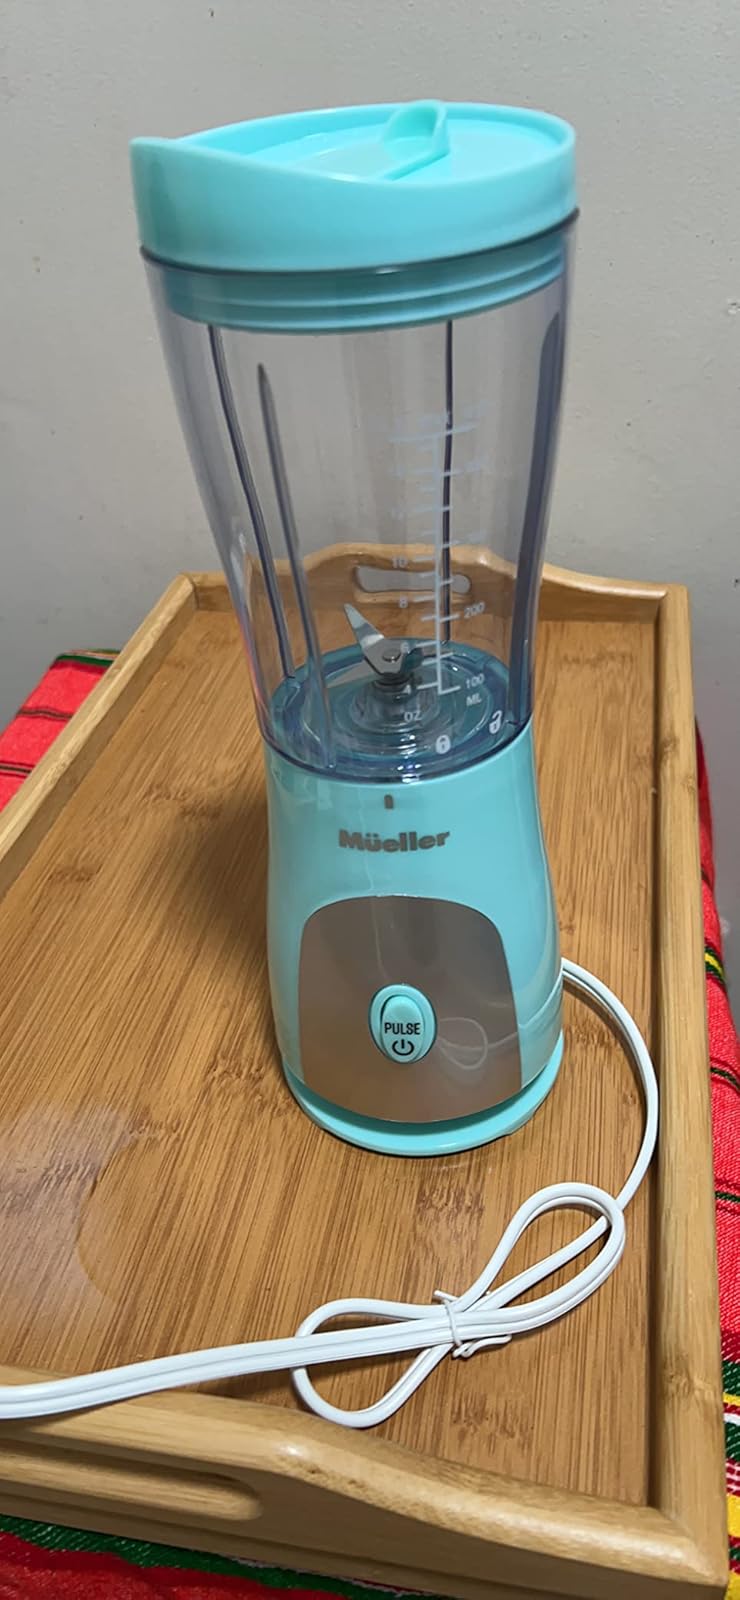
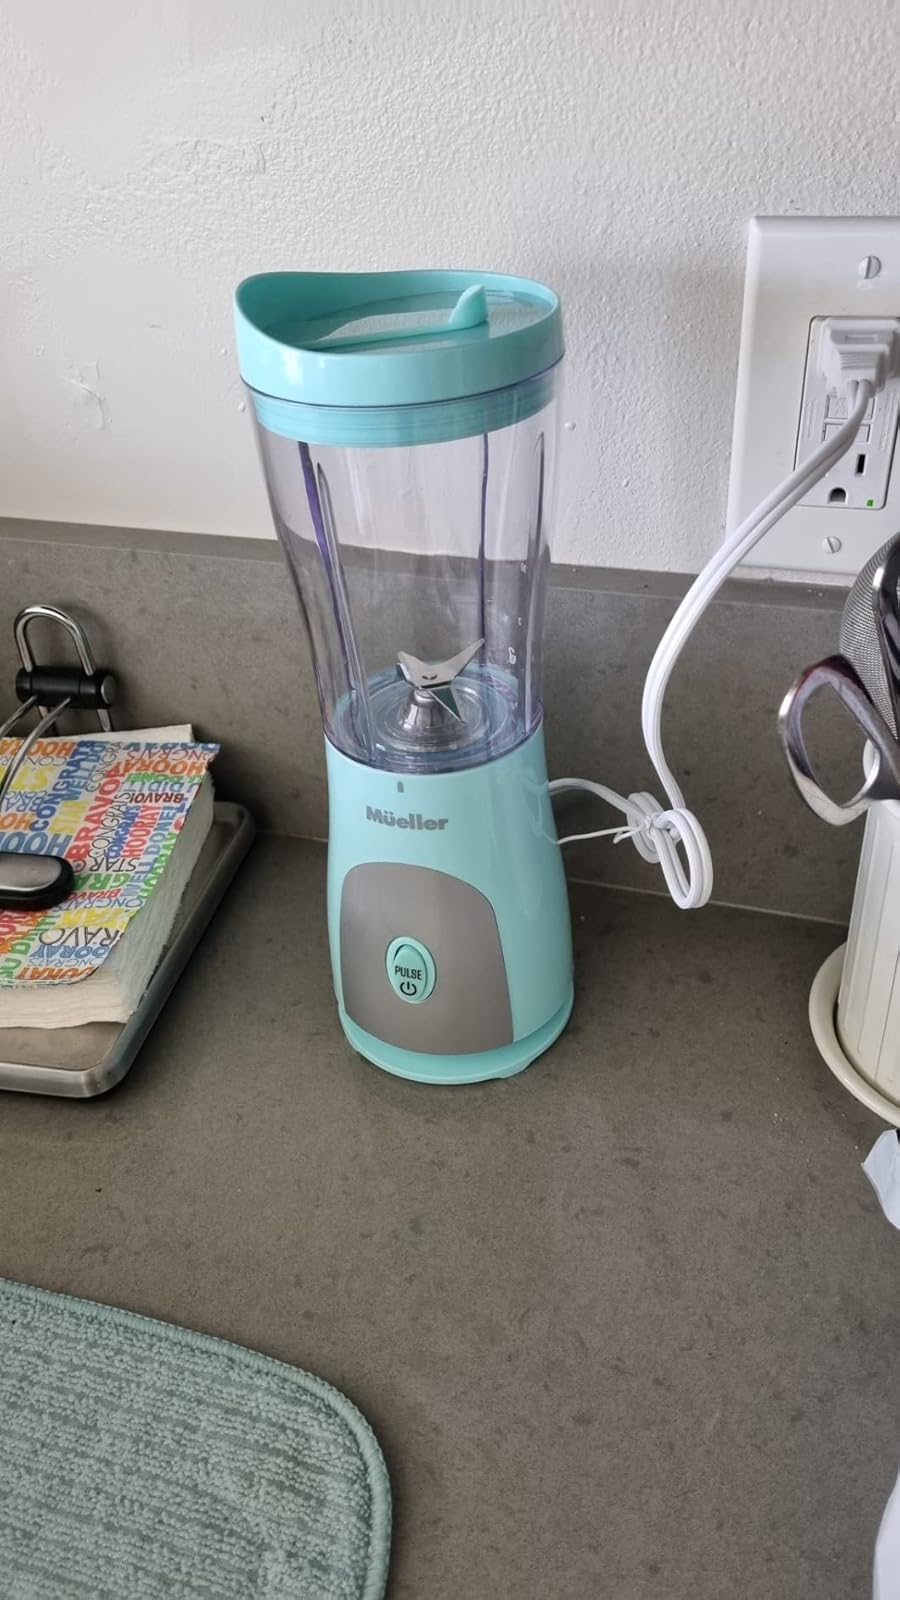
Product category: items_blender
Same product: yes